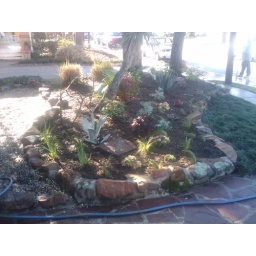
job in 1311 bomar houston texas 77006 bolder rock border and flower bed design actus and desertic plants